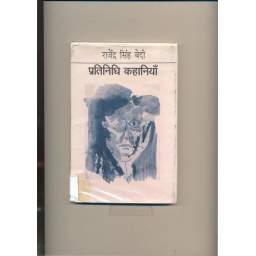
selection of nice punjabi book covers from the library I work in